Avrupalı

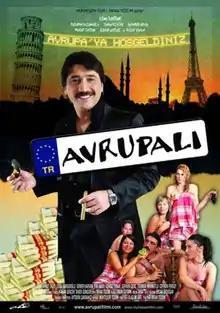
Film poster

Avrupalı is a 2007 Turkish comedy film directed by Ulaş Ak, starring Cem Davran, Yasemin Kozanoğlu, Sema Öztürk, İlknur Soydaş and Aydemir Akbaş. It was released on October 12, 2007.